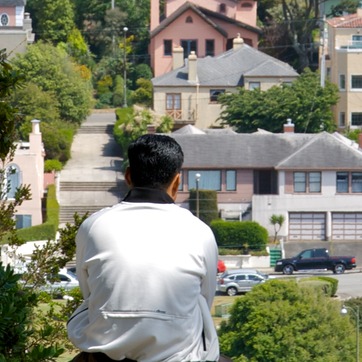
Material: skin